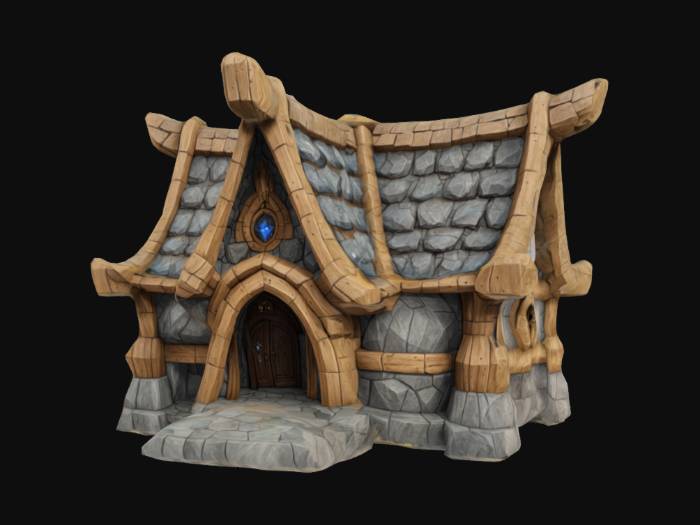
미적 점수 (1~10점): 8